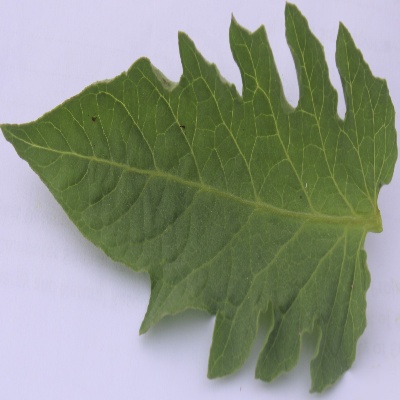
Crop: Tomato
Condition: healthy